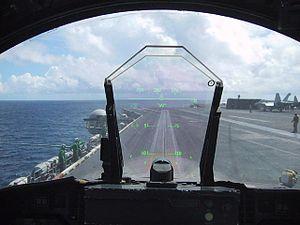
Photo prise par un pilote du VFA-151 du HUD d'un F/A-18C. Español: Foto del HUD de un F/A-18C sacada por un piloto del VFA-151.
Le McDonnell Douglas F/A-18 Hornet est un avion de combat multirôle américain, initialement destiné à être embarqué à bord de porte-avions de l'US Navy. Mis en service au début des années 1980, il a pour l'instant été construit à plus de 1 500 exemplaires et exporté dans une dizaine de pays. Il est le deuxième avion de combat le plus utilisé dans le monde en 2012 avec, selon une estimation, 1 005 appareils en activité, soit 6 % de la flotte mondiale d'avions de combat. Le Boeing F/A-18E/F Super Hornet est son successeur.
Dans le domaine de l'aviation militaire, l'affichage tête haute permet au pilote de surveiller son environnement en même temps que des informations fournies par ses instruments de bord. Ce procédé consiste à superposer des informations nécessaires au pilotage, à la navigation ou à la réalisation de la mission, sur l’environnement extérieur, au moyen d'un petit projecteur affichant l'image sur un ou plusieurs miroirs semi-transparents.